Hedge

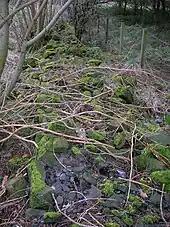
A typical old Scottish march dyke, but without boundary trees

The development of hedges over the centuries is preserved in their structure. The first hedges enclosed land for cereal crops during the Neolithic Age (4000–6000 years ago). The farms were of about , with fields about for hand cultivation. Some hedges date from the Bronze and Iron Ages, 2000–4000 years ago, when traditional patterns of landscape became established. Others were built during the Medieval field rationalisations; more originated in the industrial boom of the 18th and 19th centuries, when heaths and uplands were enclosed.